MadamePee

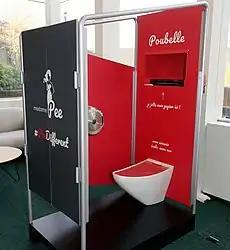
madamePee cabin (side view with a partition removed)

was so upset to miss the show of her favorite rock group, because of the time spent to access the toilets, that she contacted several designers, installation providers and psychologists to find an industrial solution. Building on the previous experiences, such as the contactless urination devices, madamePee is based on the following premises: